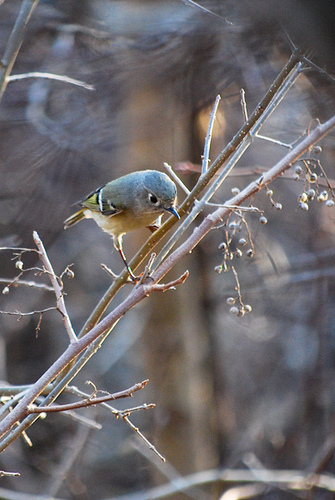
small bird with cream underside, pale blue head and body, blue bil, white and black wingbars, yellow primaries.
a small bird with with a grey crown and olive green shade in belly and side with bird having mixed color in primaries and secondariesthe bird is gray, has white eyerings, and a small black bill.
this bird has a brown abdomen, a grey head, and a short bill
this tiny bird has green wingsbars, a black pointy beek, and white belly.
this small bird has a blue bill, blue crown and white eyebrow with white and yellow wings and white belly.
this bird has wings that are blue and has a white belly
this small bird has bright colored wings and a darker head with a short beak.
this tiny bird has a grey back, white breast, and yellow secondaries.
this bird has a blue head and shoulders, a short and sharp bill, a dark eye, a white eye ring, wings that are white blue in the culverts with white and dark bars and yellowish secondaries, with a gray throat and belly fading to light color toward the tail.
Species: Blue Headed Vireo